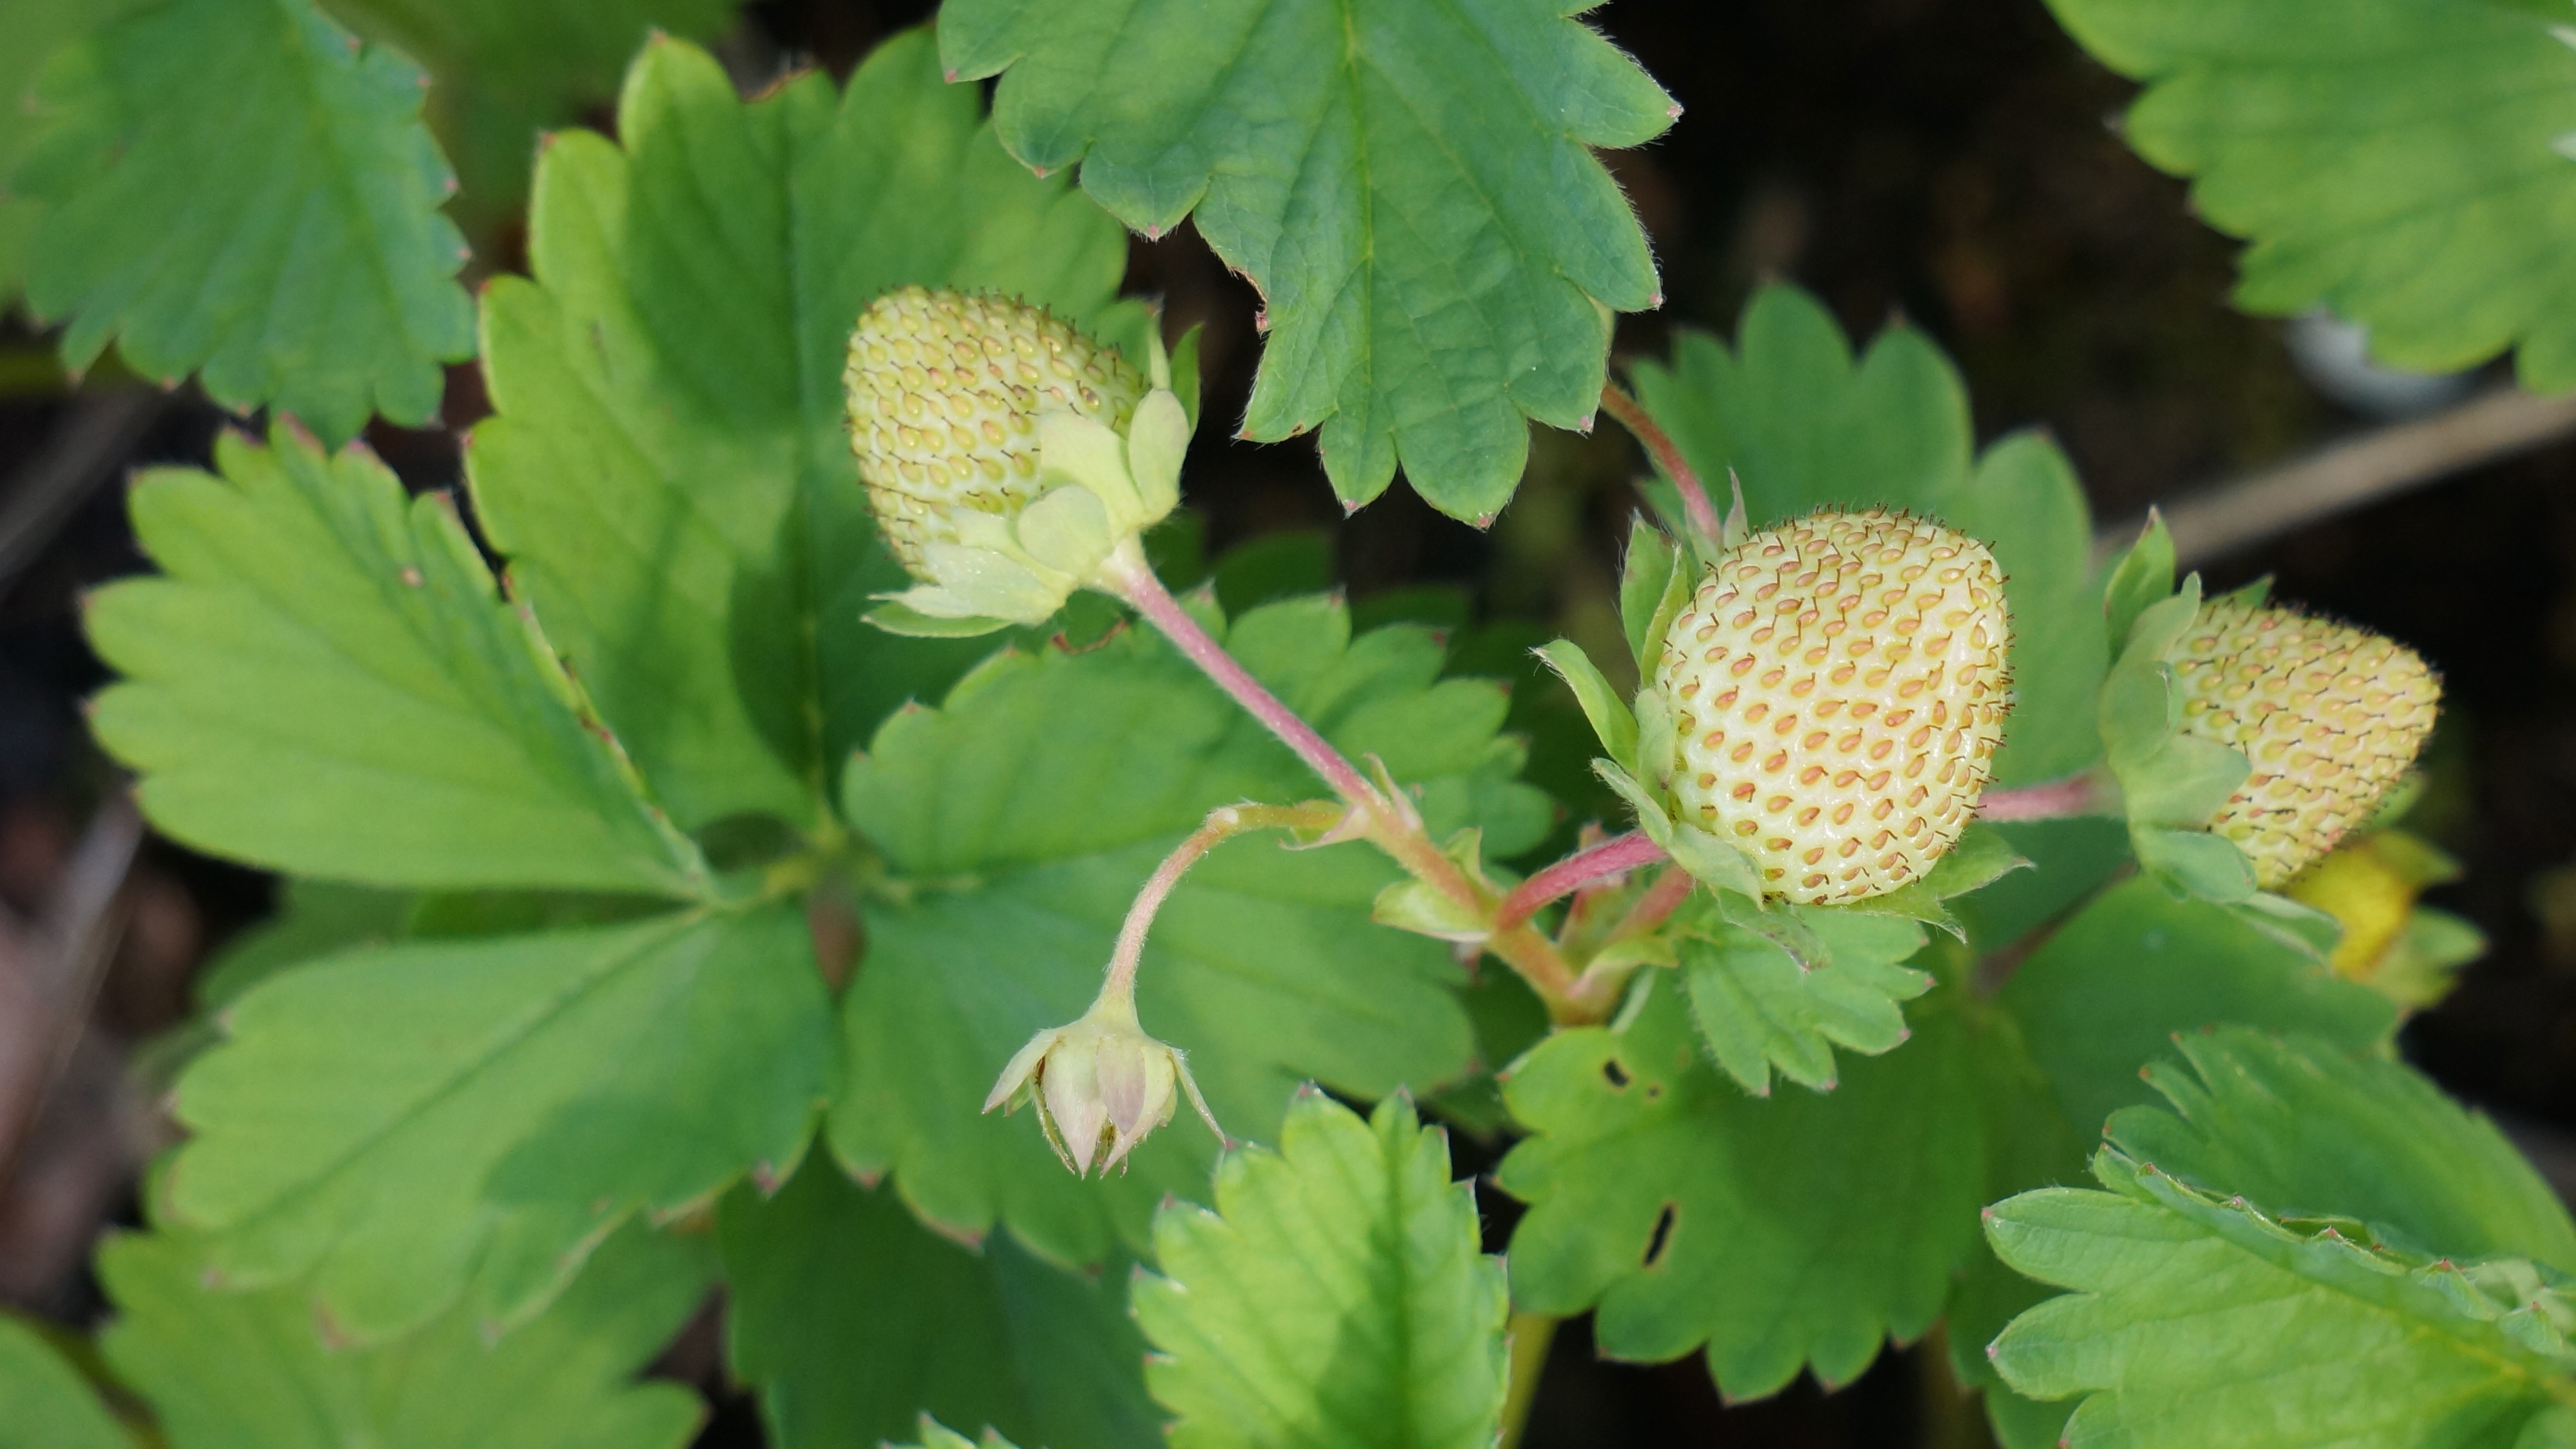
tree, plant, fruit, berry, leaf, flower, food, green, produce, flora, strawberry, wildflower, shrub, raw, flowering plant, land plant, dewberry, wine raspberry, thimbleberry, mock strawberry